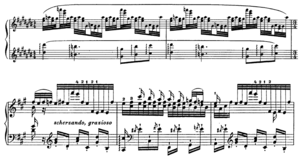
Ondine Feux-follets - indetermination sur 3 octaves
Gaspard de la nuit : Trois poèmes pour piano d'après Aloysius Bertrand est un triptyque pour piano de Maurice Ravel, composé en 1908, d'après trois poèmes en prose extraits du recueil du même nom d'Aloysius Bertrand, et créé le 9 janvier 1909 par le pianiste Ricardo Viñes.